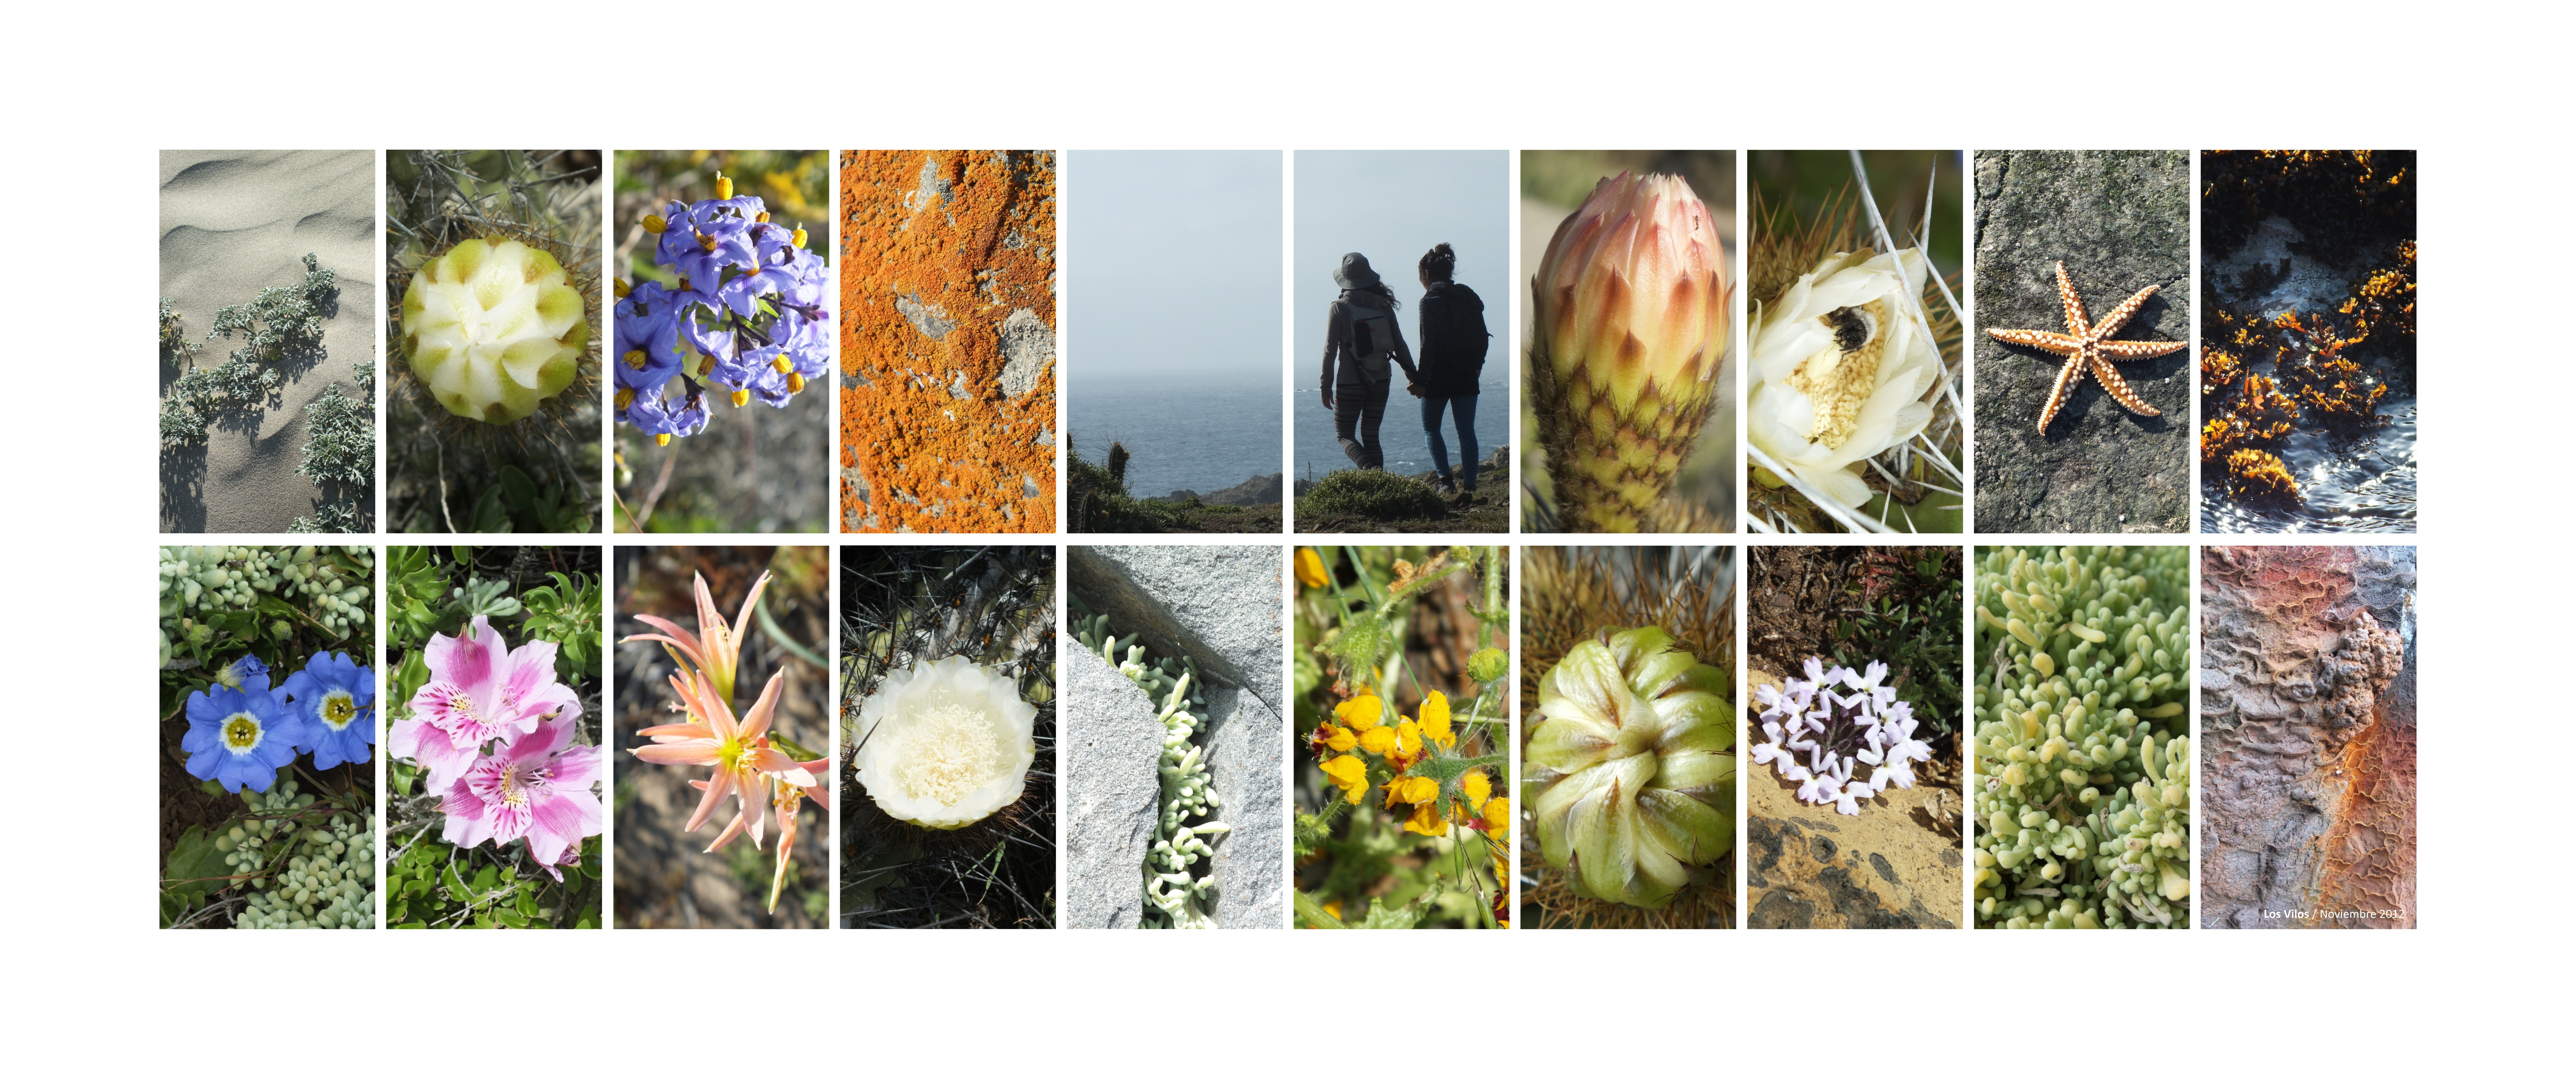
sea, nature, cactus, plant, flower, wild, pattern, spring, botany, flora, chile, flowers, collage, costa, floristry, floral design, flower arranging, los vilos